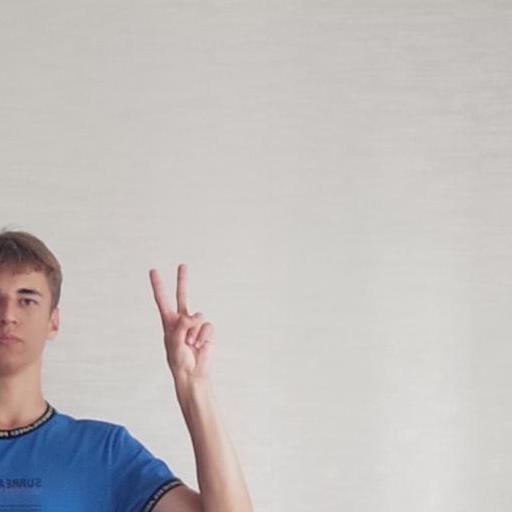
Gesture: peace